A Road and a Will

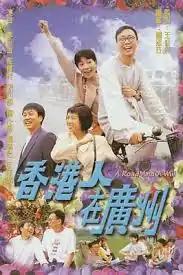
Official poster

A Road and a Will is a 1997 Hong Kong television drama produced by TVB and starring Lawrence Cheng, Wayne Lai, Maggie Cheung Ho-yee and Cutie Mui. The series was broadcast on TVB Jade from 26 May to 20 June 1997 and was re-aired several times in June 1999, March 2004 and August 2007.